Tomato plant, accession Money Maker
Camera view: vertical (180 deg); turntable rotation: 60 degrees
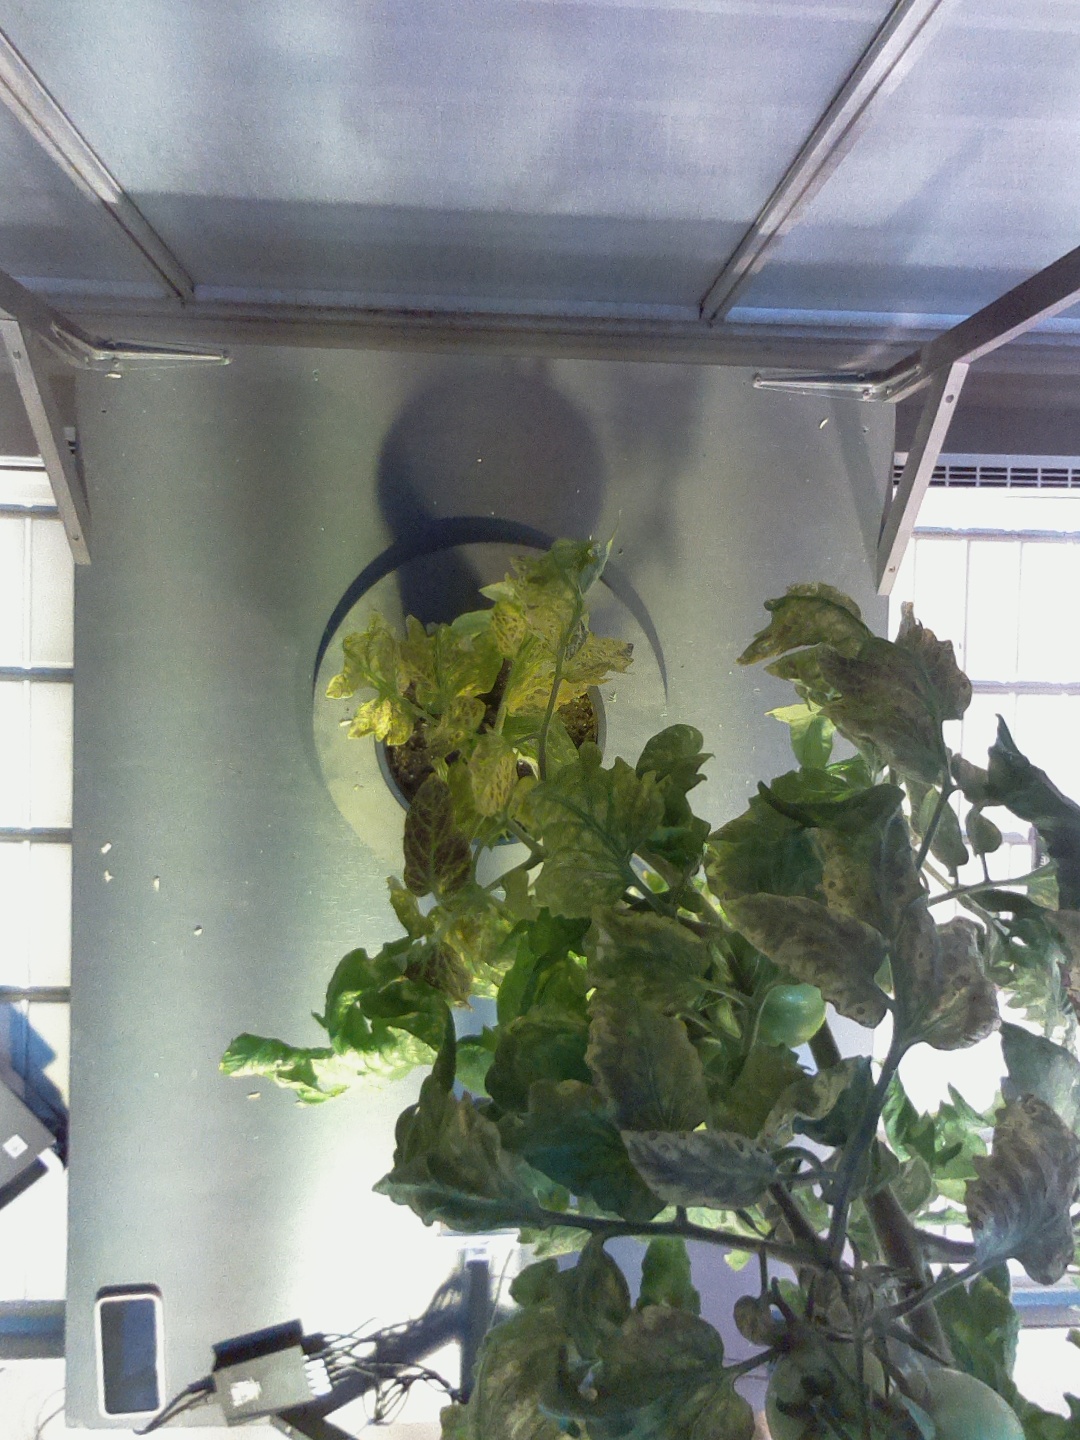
BBCH growth stage 78: 80% -90% of final fruit size